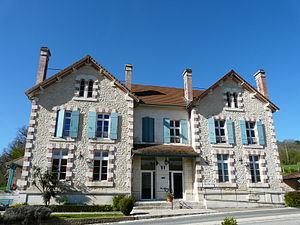
La mairie de Vallereuil, Dordogne, France.
Vallereuil est une commune française située dans le département de la Dordogne, en région Nouvelle-Aquitaine.